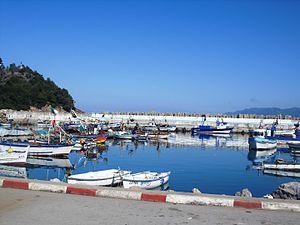
port de peche de mansouria à la commune de ziama mansouria (Jijel - Algérie) photo prise par mon appareil en avril 2011
Ziama-Mansouriah, est une commune côtière de la wilaya de Jijel en Algérie. Elle est située en Petite Kabylie à environ 40 km au sud-ouest de Jijel dans le golfe de Béjaïa. Ziama-Mansouriah est le chef-lieu de la Daïra de Ziama-Mansouriah.